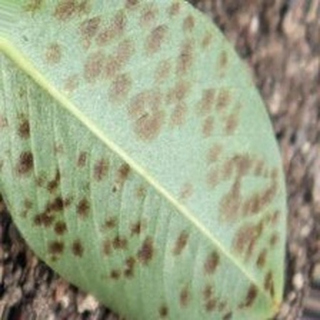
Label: groundnut_rust